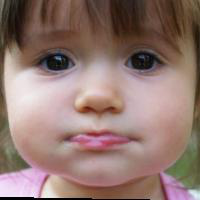
Age group: age 01-10